Tensta

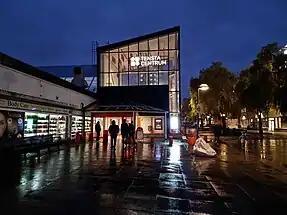
Tensta Centrum, a shopping centre

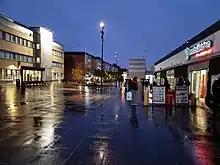
Central Tensta near the Tunnelbana.

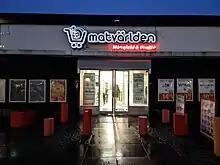
Grocery store in the heart of Tensta

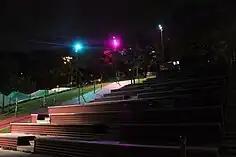
Stairs at the playground during night

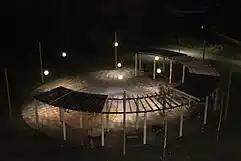
Communal space from top view during night

Tensta is a district in Spånga-Tensta borough, Stockholm, Sweden. There are about 6,000 apartments in Tensta and a population of 18,637 as of December 31, 2022.